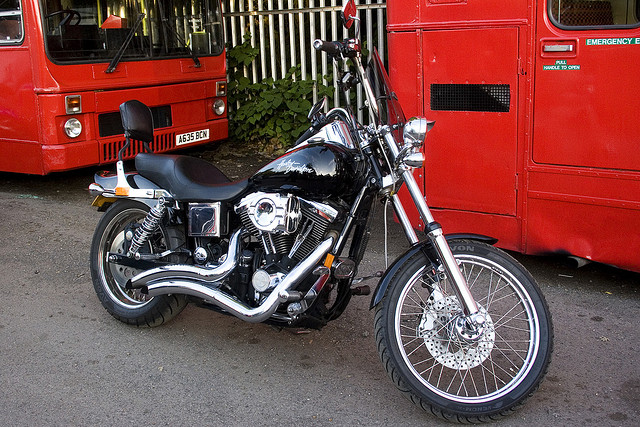
a motorcycle that is parked next to a bus